Port Dickson

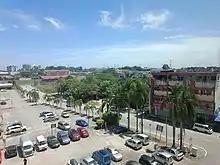
Skyline of downtown Port Dickson from Regina Mall

A resort town, Port Dickson thrives primarily on tourism. Nevertheless, there are other sectors that contribute to its economic growth. Along with Seremban, Port Dickson is part of the Malaysia Vision Valley, a growth corridor jointly initiated by both the federal and state governments that aims to develop the western half of Negeri Sembilan to complement existing development in the neighbouring Klang Valley and the Greater Kuala Lumpur area as a whole.